List of monuments in Chișinău

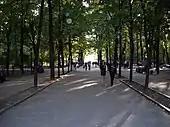
Alley of Classics seen from Ștefan cel Mare Avenue

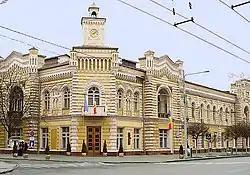
Chişinău City Hall

The Alley of Classics is a sculptural Complex found in Central Park Ștefan cel Mare Chișinău. It contains busts made of red granite dedicated to writers of Romanian literature and politicians of Moldova.